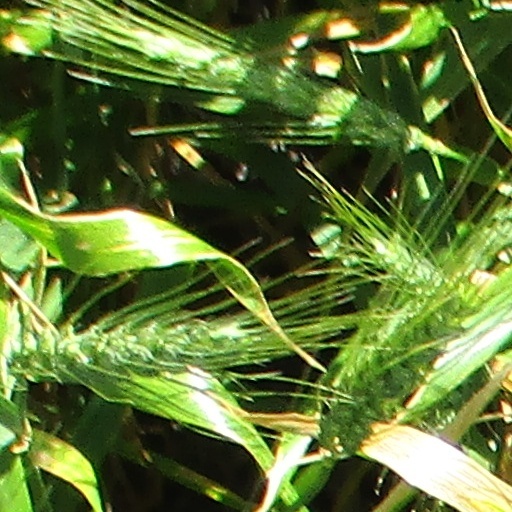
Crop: wheat